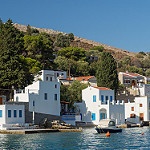
Label: buildings